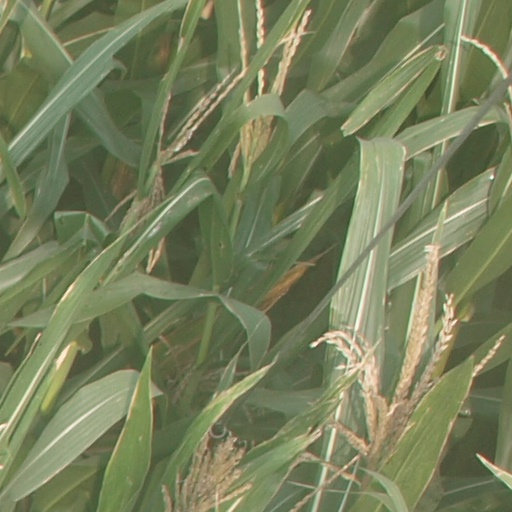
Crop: maize; corn